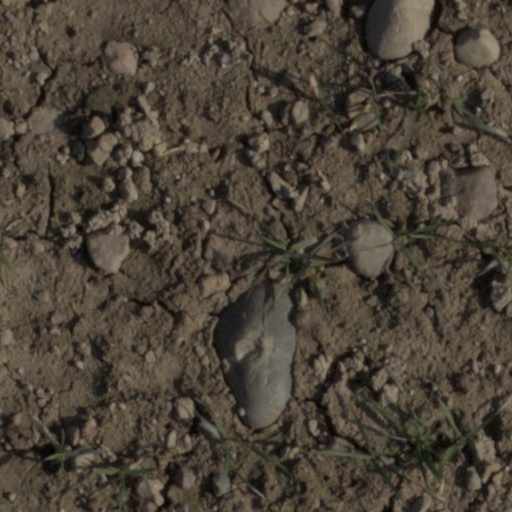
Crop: wheat